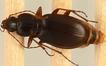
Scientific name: Synuchus impunctatus
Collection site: Bartlett Experimental Forest NEON (BART), plot BART_002